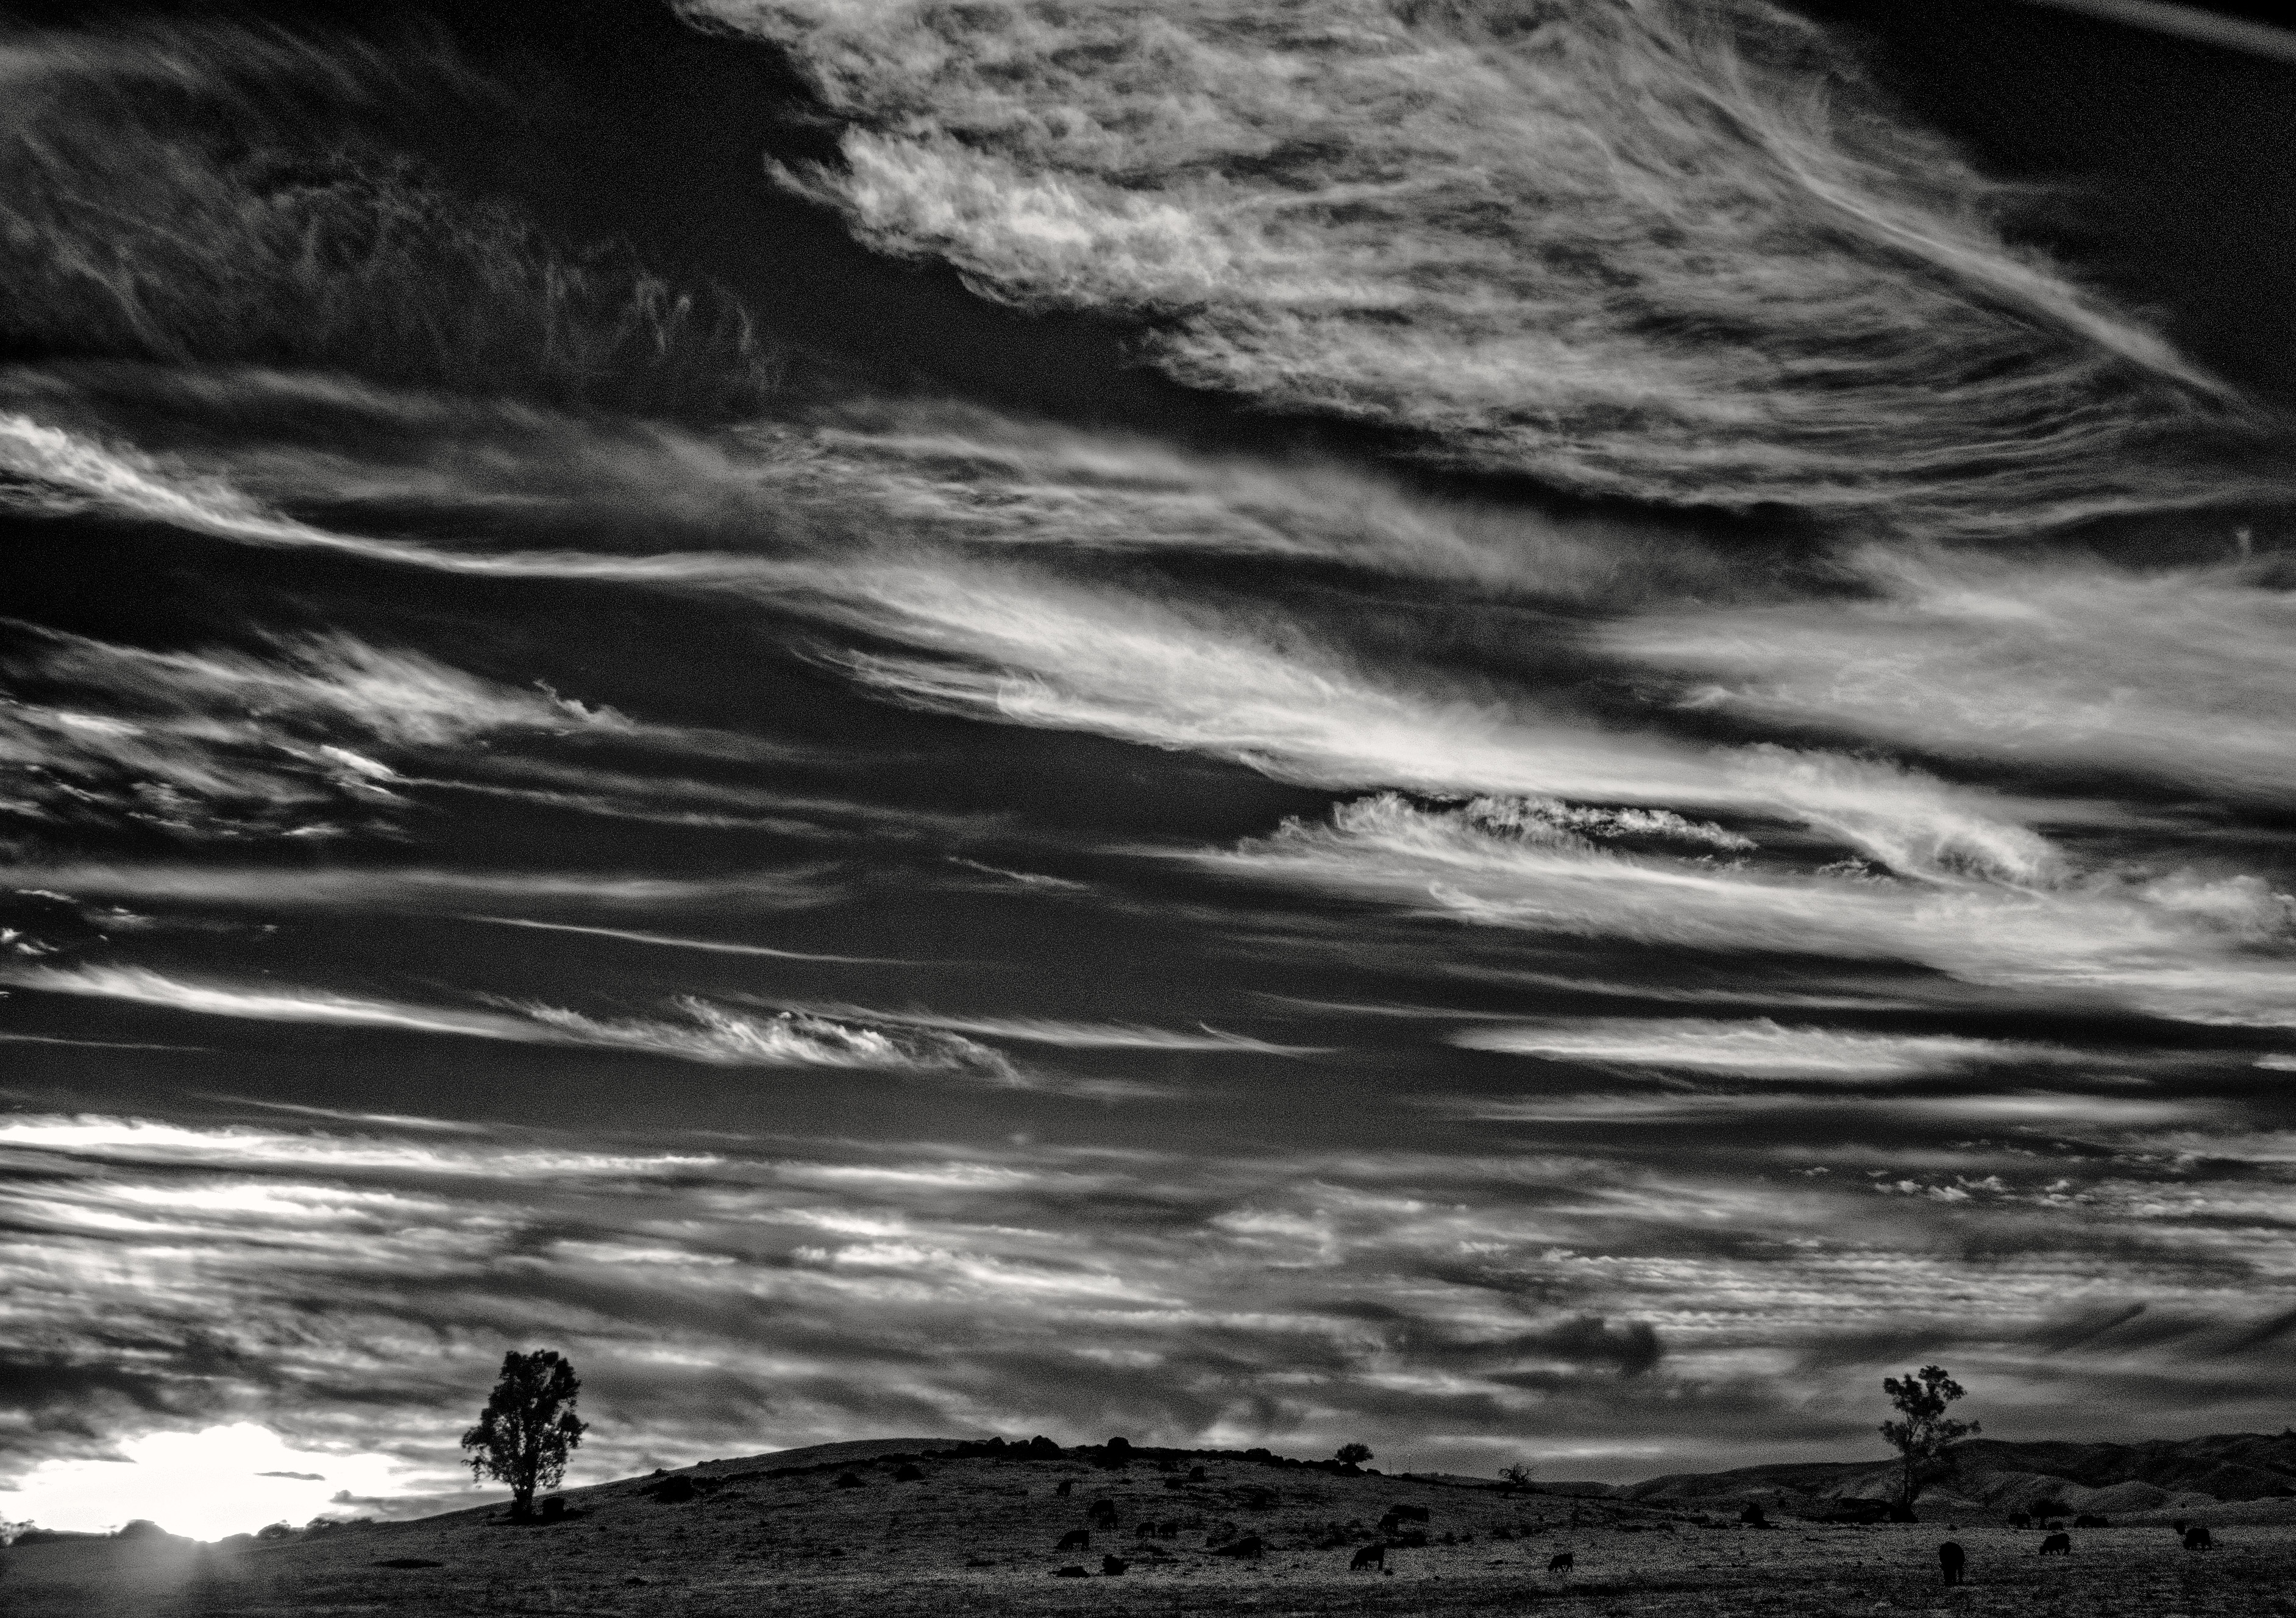
sea, coast, ocean, horizon, cloud, black and white, sky, white, photography, wave, atmosphere, darkness, black, monochrome, 2016, clouds, 366, toomuchphotoshop, monochrome photography, wind wave